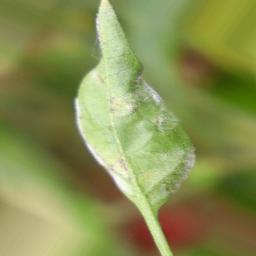
Label: powdery mildew